Open water swimming

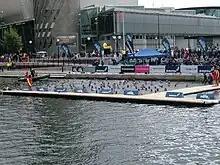
Acclimatisation to the 14.5 °C water at Salford Quays in September 2010

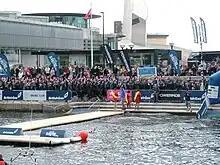
Followed by warm-up exercises

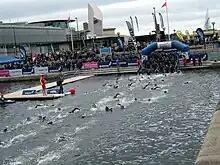
And walk into the water:the start of the one-mile course.

Though most open water races do not require a specific stroke, most competitors employ the front crawl, also known as freestyle. The efficiency of this stroke was demonstrated by Gertrude Ederle, who, as the first woman to swim the English Channel, employed it to beat the existing world record by more than 2 hours.